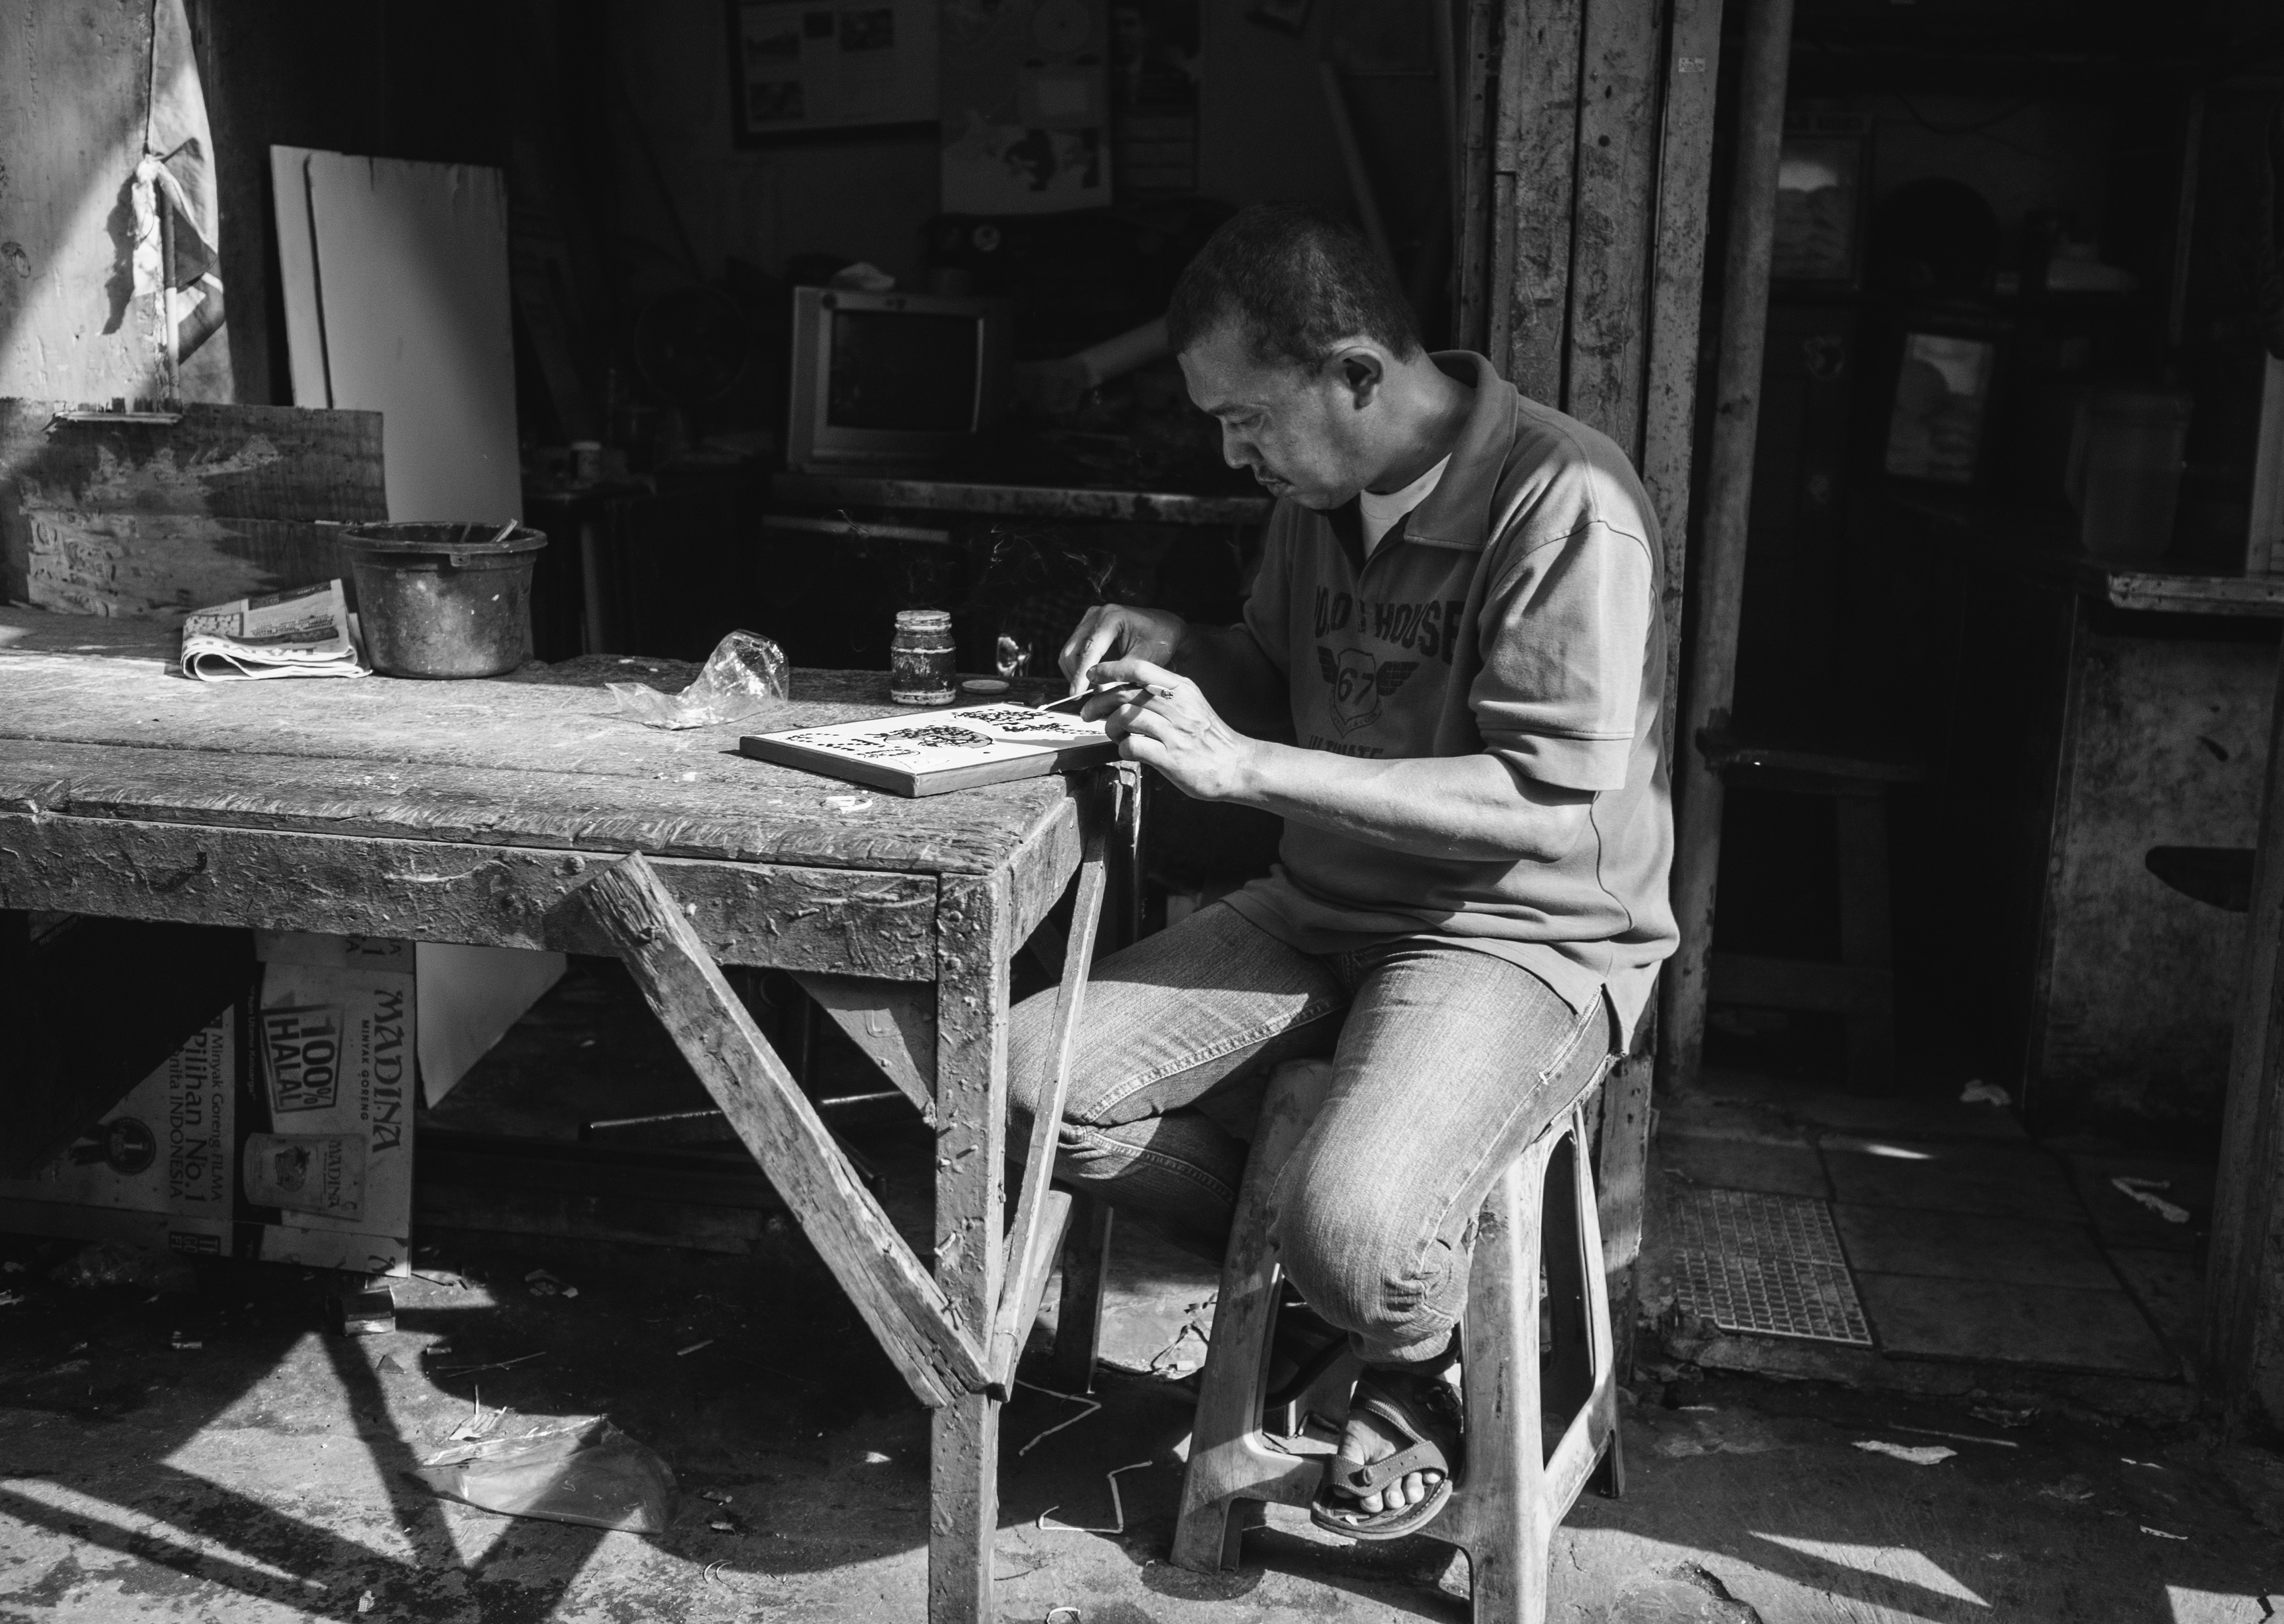
person, black and white, black, monochrome, monochrome photography, film noir